Tschierva Hut

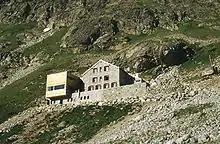
Tschierva Hut from ascent

The Tschierva Hut (German: "Tschiervahütte", Romansh: "Chamanna da Tschierva") is a mountain hut located in the Swiss canton of Graubünden at the foot of Piz Bernina, Piz Tschierva and Piz Morteratsch at the end of Val Roseg. The hut lies at 2,584 metres above sea level near the Tschierva Glacier and can be accessed from Pontresina via a trail. The hut is the starting point of the "Biancograt", the serpentine north ridge of Piz Bernina.